Leon Pająk

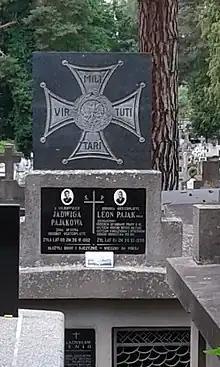
Tombstone for Leona Pająka showing the Order of Virtuti Militari award

Leon Pająk (October 5, 1909, in Krasna Dąbrowa, November 26, 1990, in Kielce) was an officer in the Polish Army who fought in the Battle of Westerplatte during the Invasion of Poland in 1939. He was awarded the Order of Virtuti Militari.